Hamilton Wright Mabie

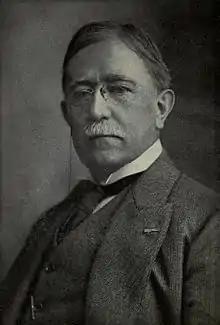
Hamilton Wright Mabie

Hamilton Wright Mabie, A.M., L.H.D., LL.D. (December 13, 1846 – December 31, 1916) was an American essayist, editor, critic, and lecturer.